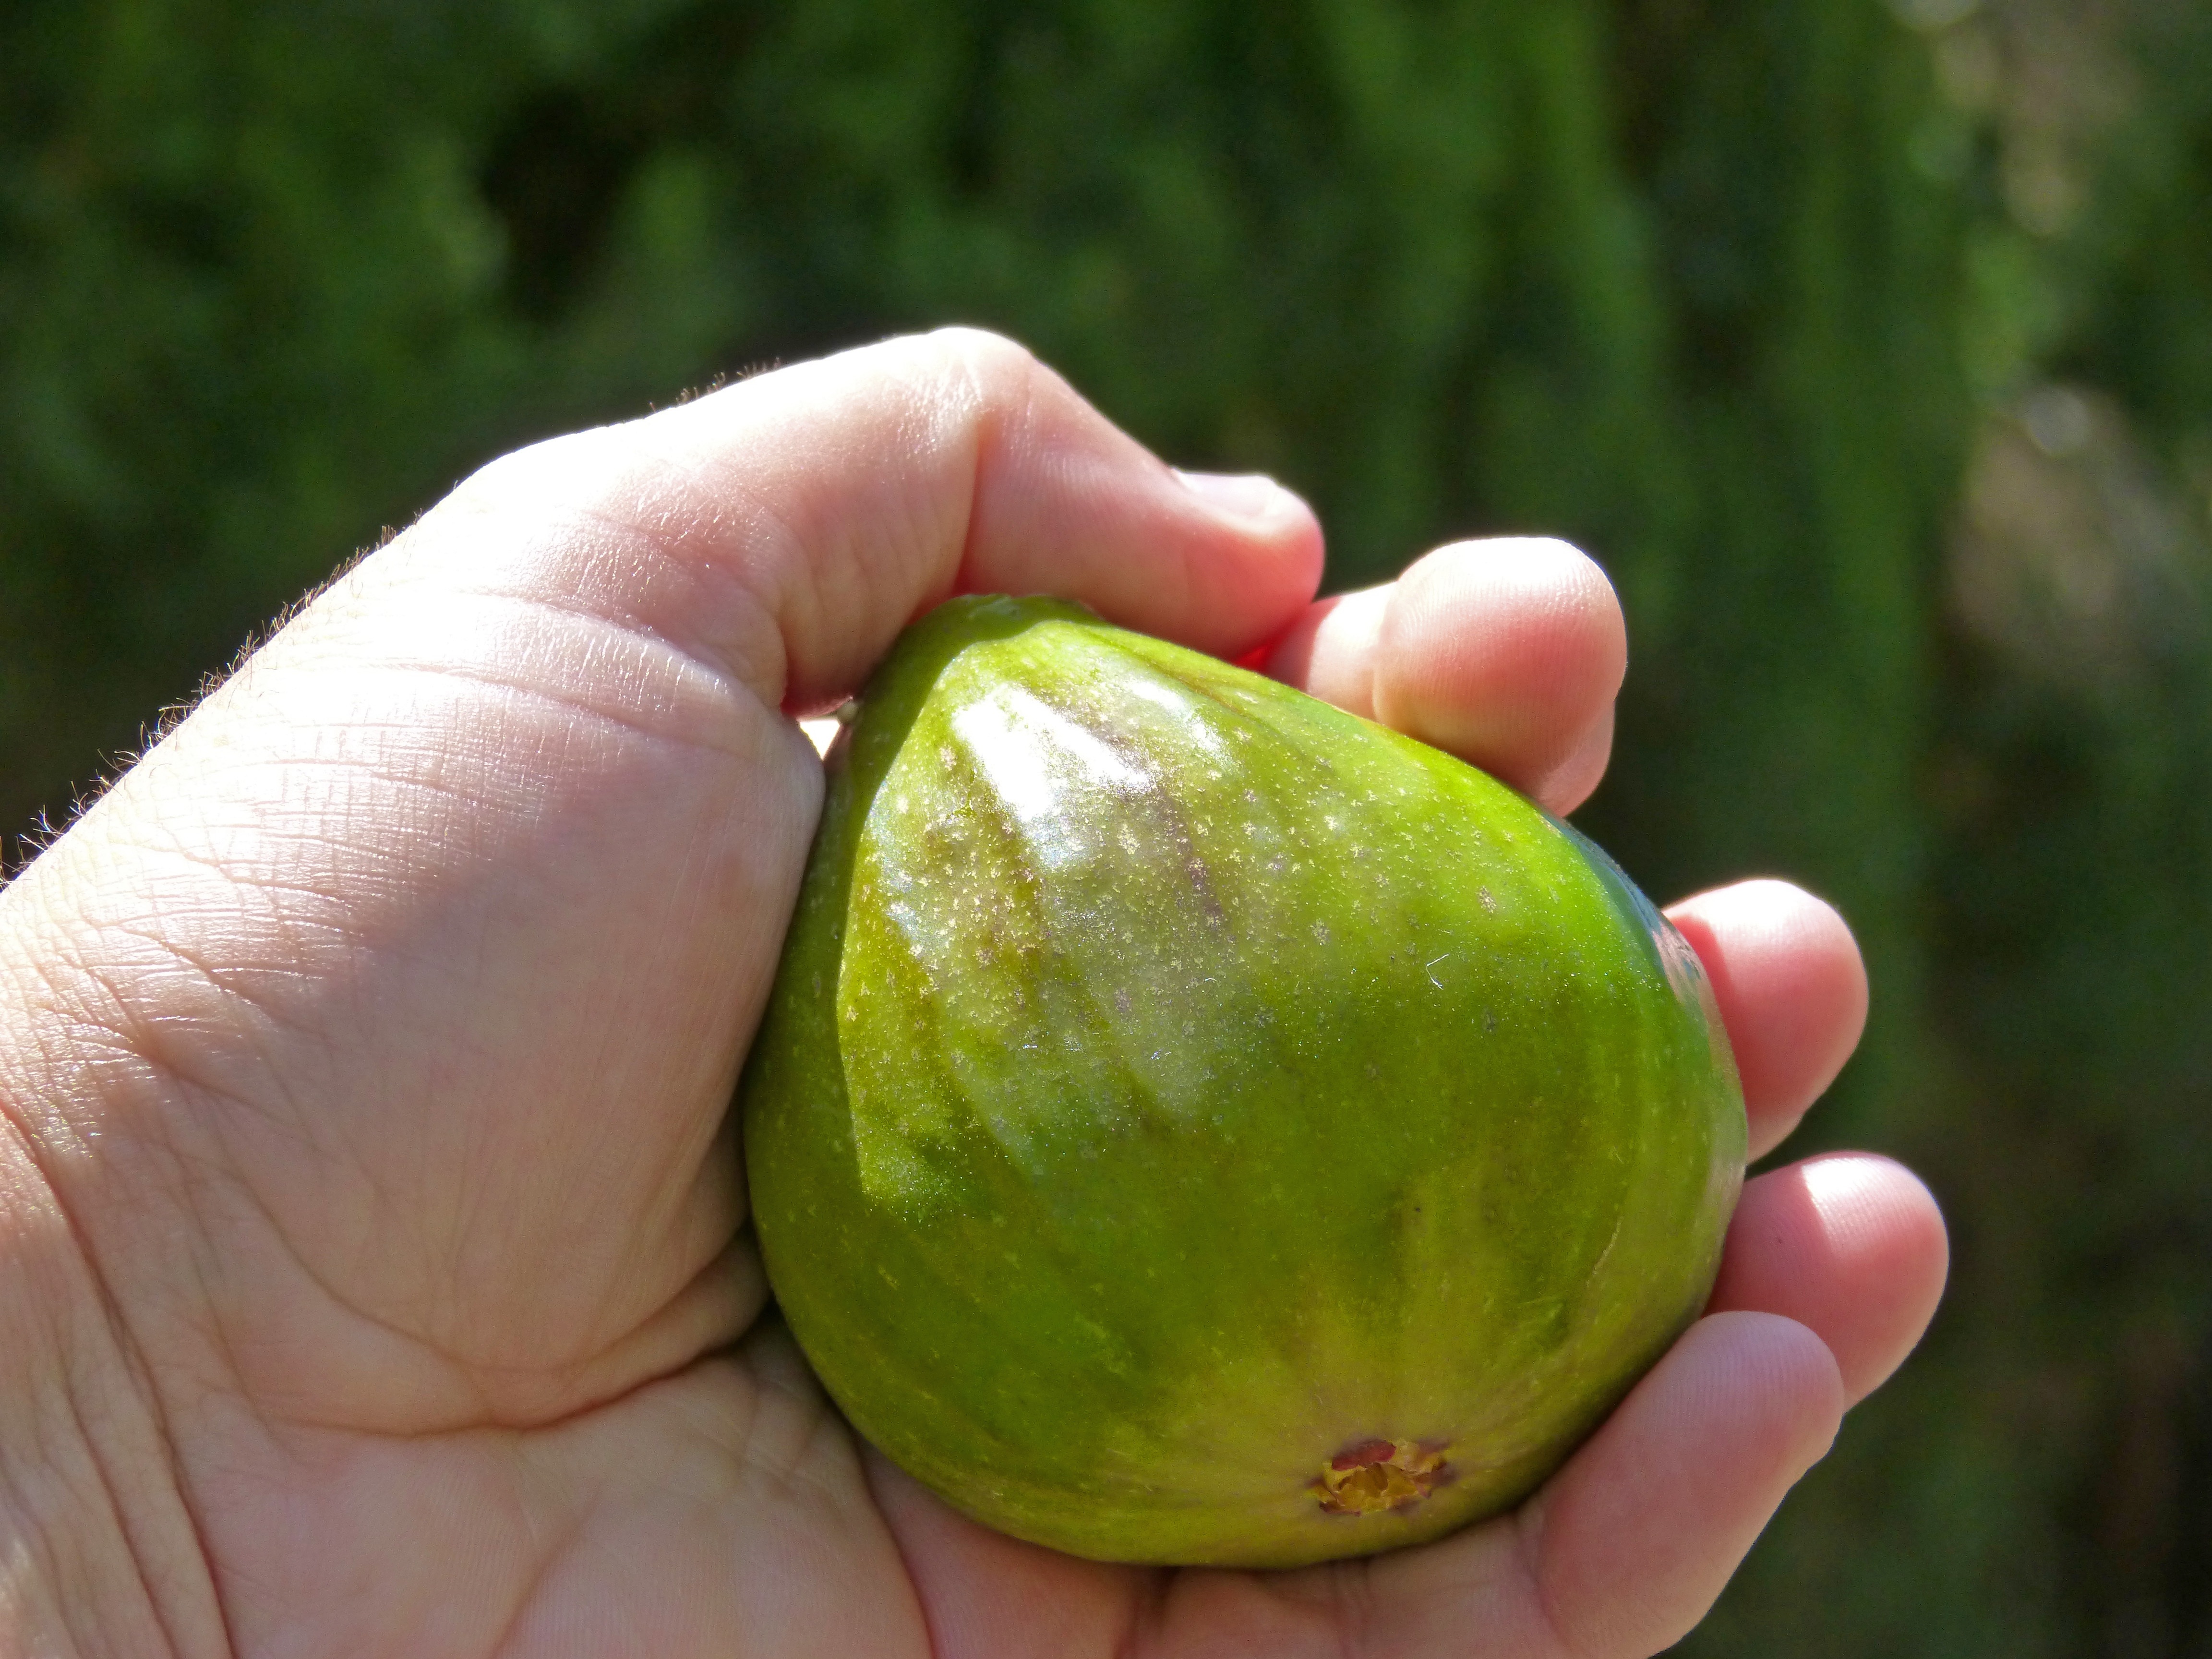
hand, plant, fruit, leaf, flower, food, green, produce, vegetable, flora, abundance, gourd, fig, large, macro photography, flowering plant, verdial, land plant